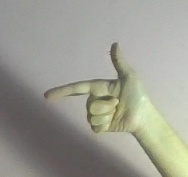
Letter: yaa